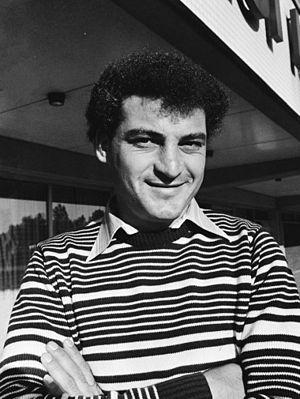
Sotíris Kaïáfas, né le 17 décembre 1949 à Mia Milia, est un footballeur chypriote qui évoluait au poste d'attaquant à l'Omonia Nicosie et en équipe de Chypre. Il est le père de Kóstas Kaïáfas, lui aussi footballeur international.